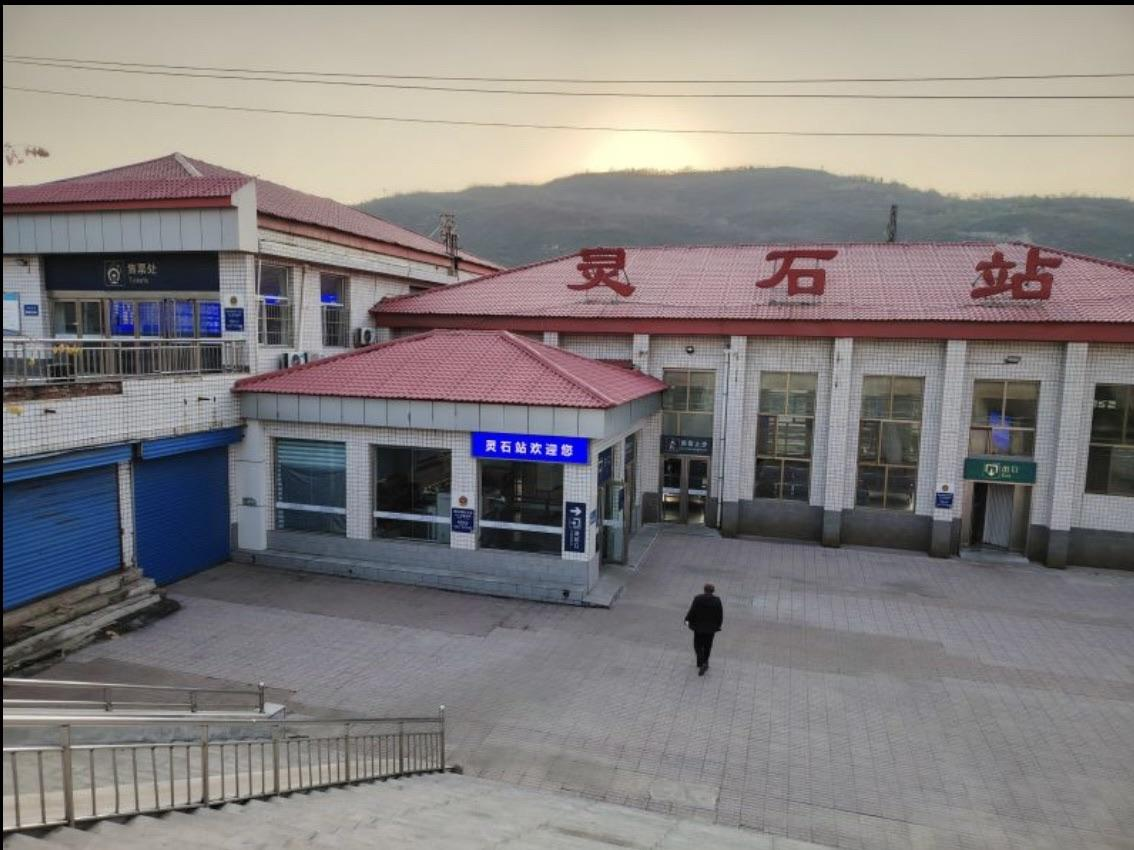
地标名称：灵石站
所在城市：晋中市·灵石县